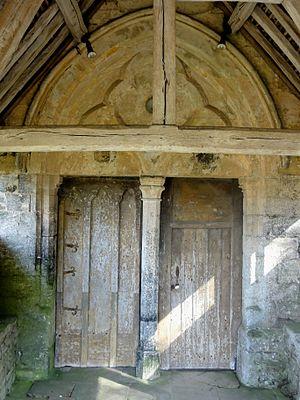
Portail occidental.
L'église Saint-Martin est une église catholique paroissiale située à Heilles, dans l'Oise, en France. Son clocher central est roman et date de la première moitié du XIIᵉ siècle, mais la base fut reprise en sous-œuvre vers le milieu du XVIᵉ siècle, et a perdu son caractère roman. La reprise a permis de relier les croisillons du transept à la fois au chœur et à la nef par des passages berrichons, cas unique dans la région. Le chœur fut reconstruit au milieu ou pendant la seconde moitié du XIIIᵉ siècle dans un style gothique rayonnant un peu rustique, avec des chapiteaux et des clés de voûte sans décor sculpté. Il est néanmoins intéressant pour représenter l'un des rares exemples de l'application de ce style à des petites églises rurales. Le transept suivit peu de temps après, et ne fut apparemment pas voûté. La nef unique, rebâtie à la même époque, conserve son plafond lambrissé d'origine, tandis que les croisillons furent équipés de voûtes factices pendant la seconde moitié du XIXᵉ siècle. La croisillon nord subit des remaniements plus importants, et est presque exclusivement néo-gothique. Du bas-côté nord de la nef, ne subsistent plus que les grandes arcades bouchées.